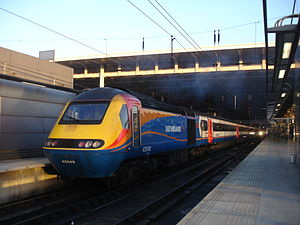
St Pancras Station / Betjeninger / Nationale / East Midlands Trains (Midland Main Line)
East Midlands Trains 43048 holdende på St Pancras.
St Pancras Station, også kendt som London St Pancras og siden 2007 som St Pancras International, er en endestation i det centrale London, hyldet for sin Victorianske arkitektur. Den fredede bygning ligger på Euston Road i St Pancras, London, mellem British Library, King's Cross Station og Regent's Canal. Den blev åbnet i 1868 af Midland Railway som den sydlige endestation på selskabets Midland Main Line, der forbandt London med East Midlands og Yorkshire. Da den åbnede var det buede Barlow banegårdshal det største enkelt-spændstag i verden.